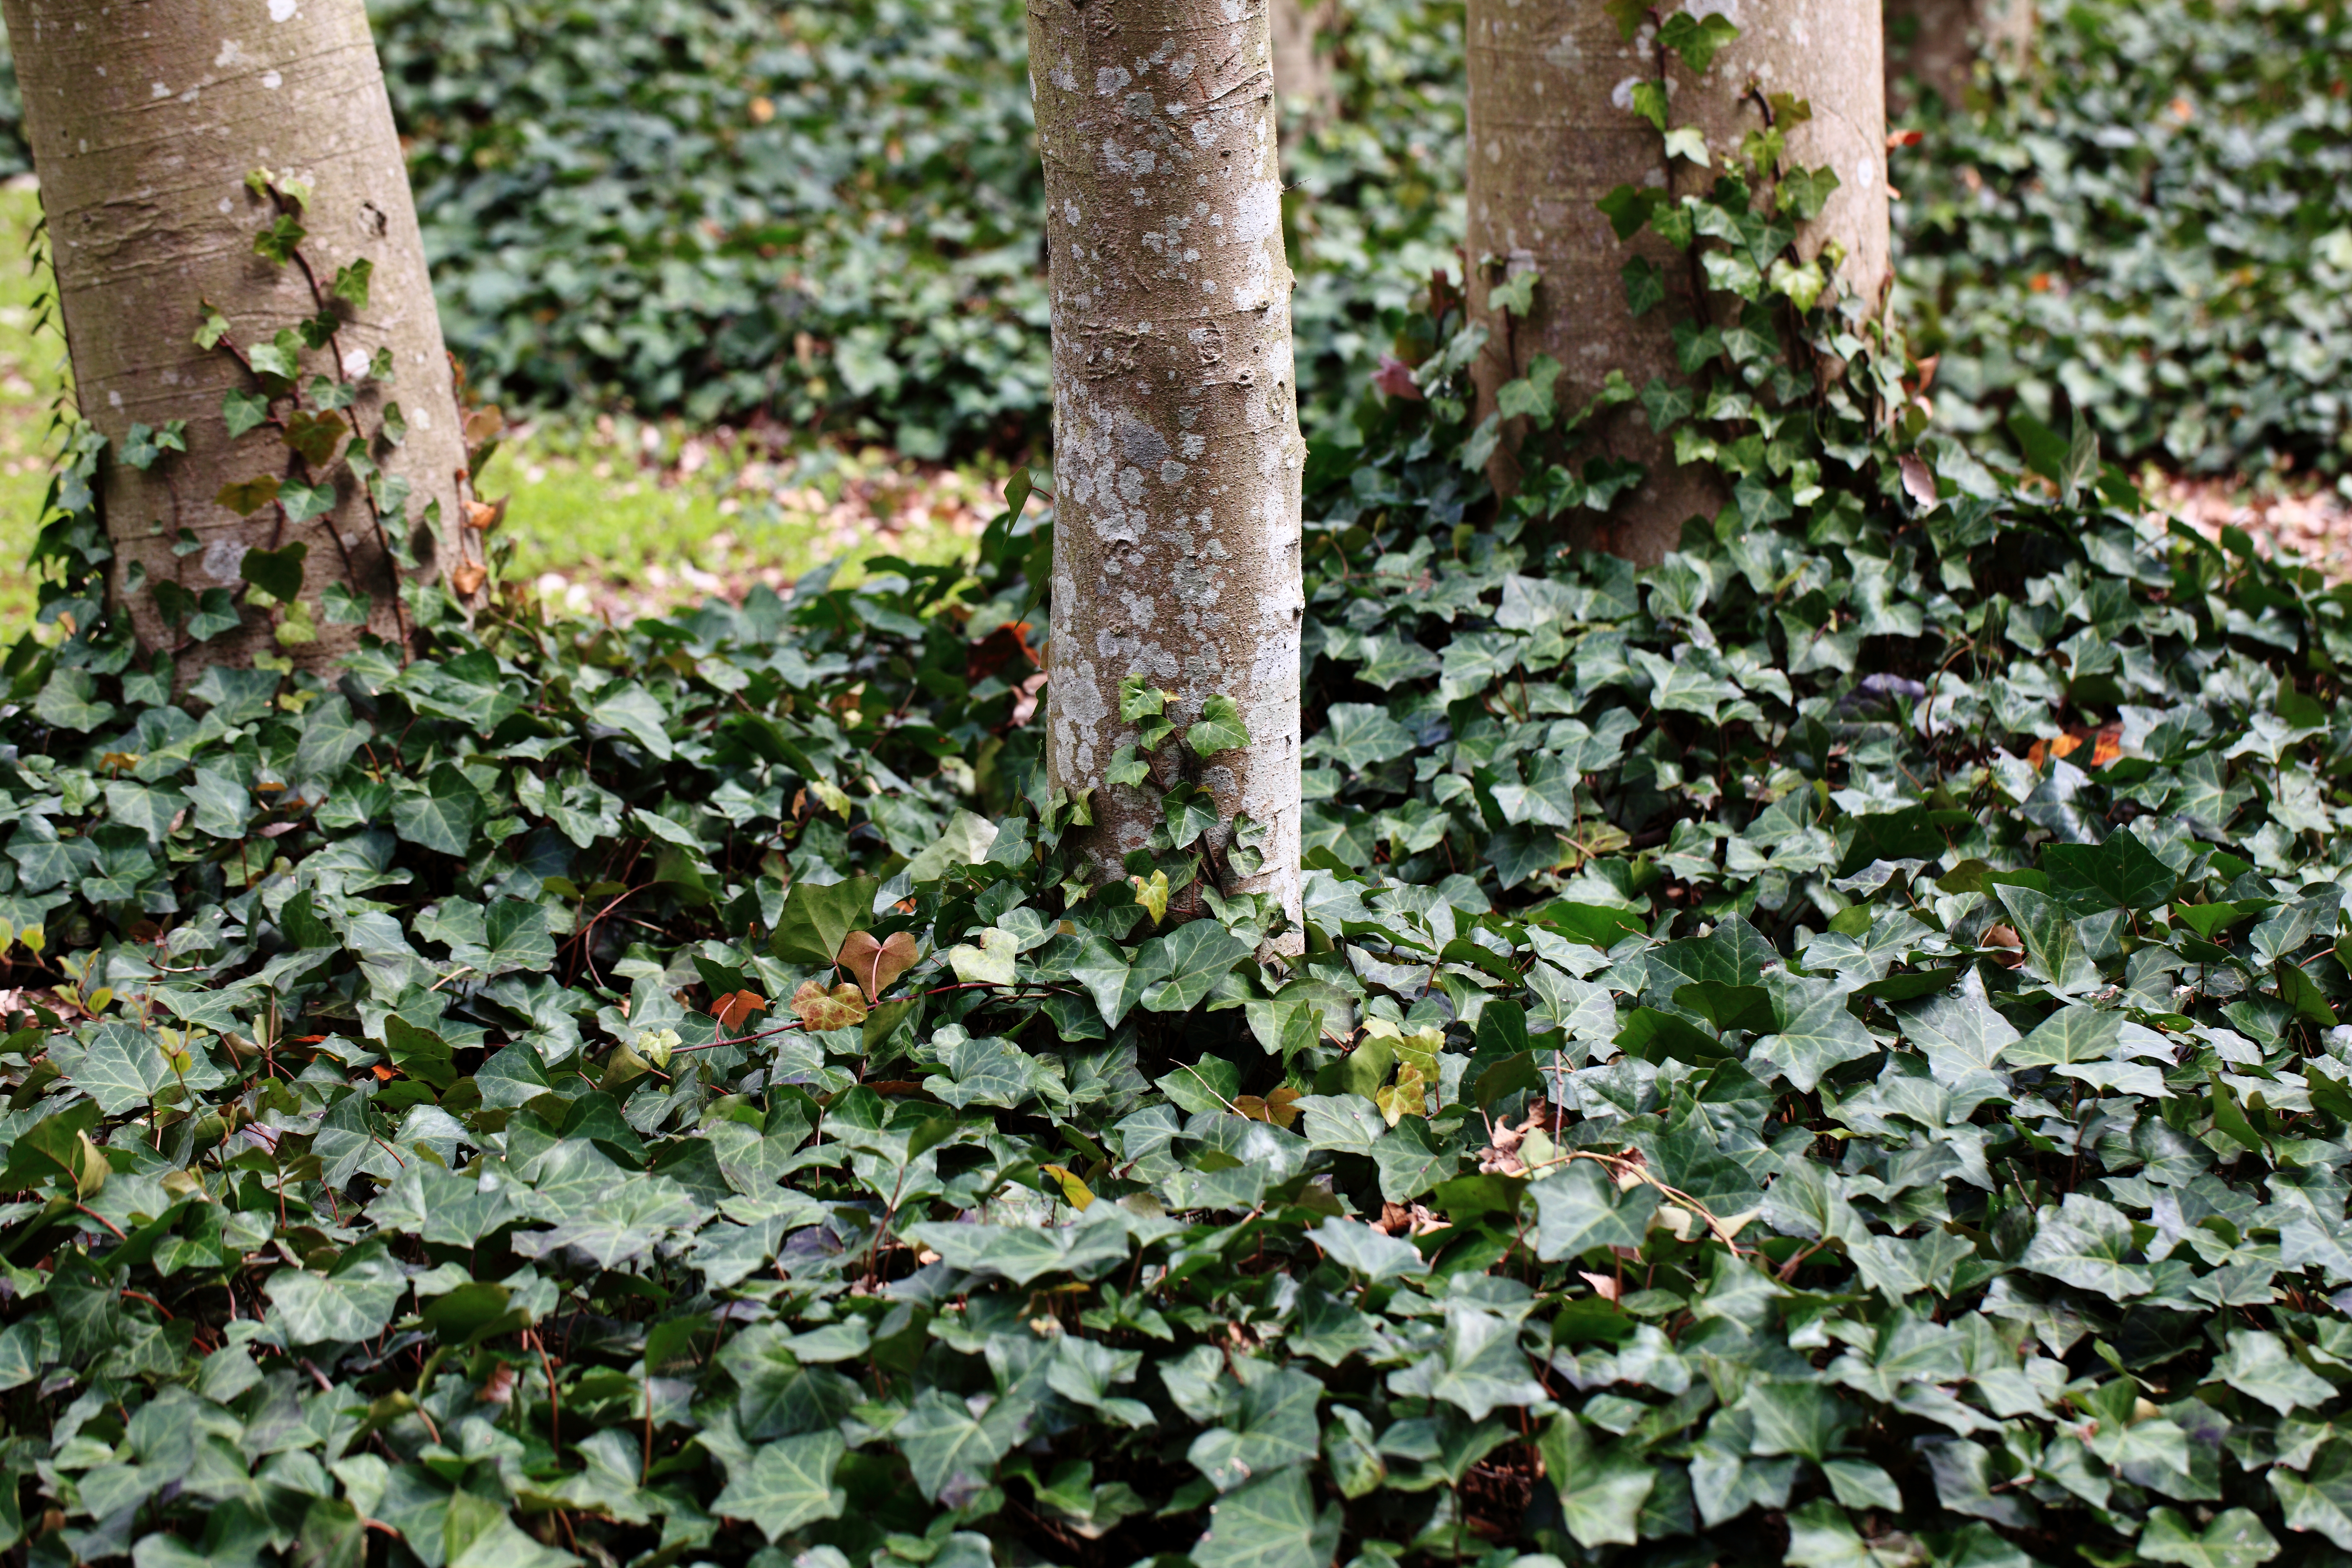
tree, forest, plant, leaf, flower, trunk, pattern, green, high, ivy, autumn, park, botany, garden, flora, botanical, background, shrub, deciduous, wallpaper, 5d, hires, woodland, habitat, yard, markii, hi, res, resolution, ibaraki, mito, flowering plant, natural environment, woody plant, land plant